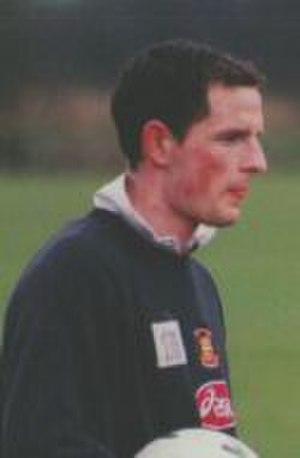
Allan Johnston est un footballeur professionnel écossais né le 14 décembre 1973 à Glasgow et qui évolue au poste d'attaquant.